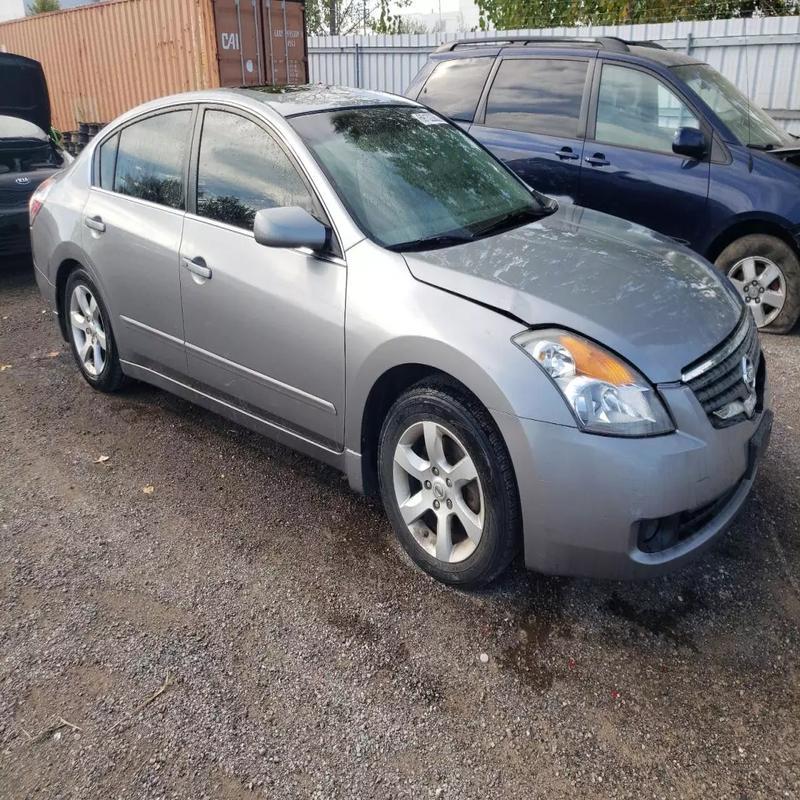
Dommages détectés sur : pare-choc avant, capot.
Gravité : mineur